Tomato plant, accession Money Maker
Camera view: bottom (45 deg); turntable rotation: 120 degrees
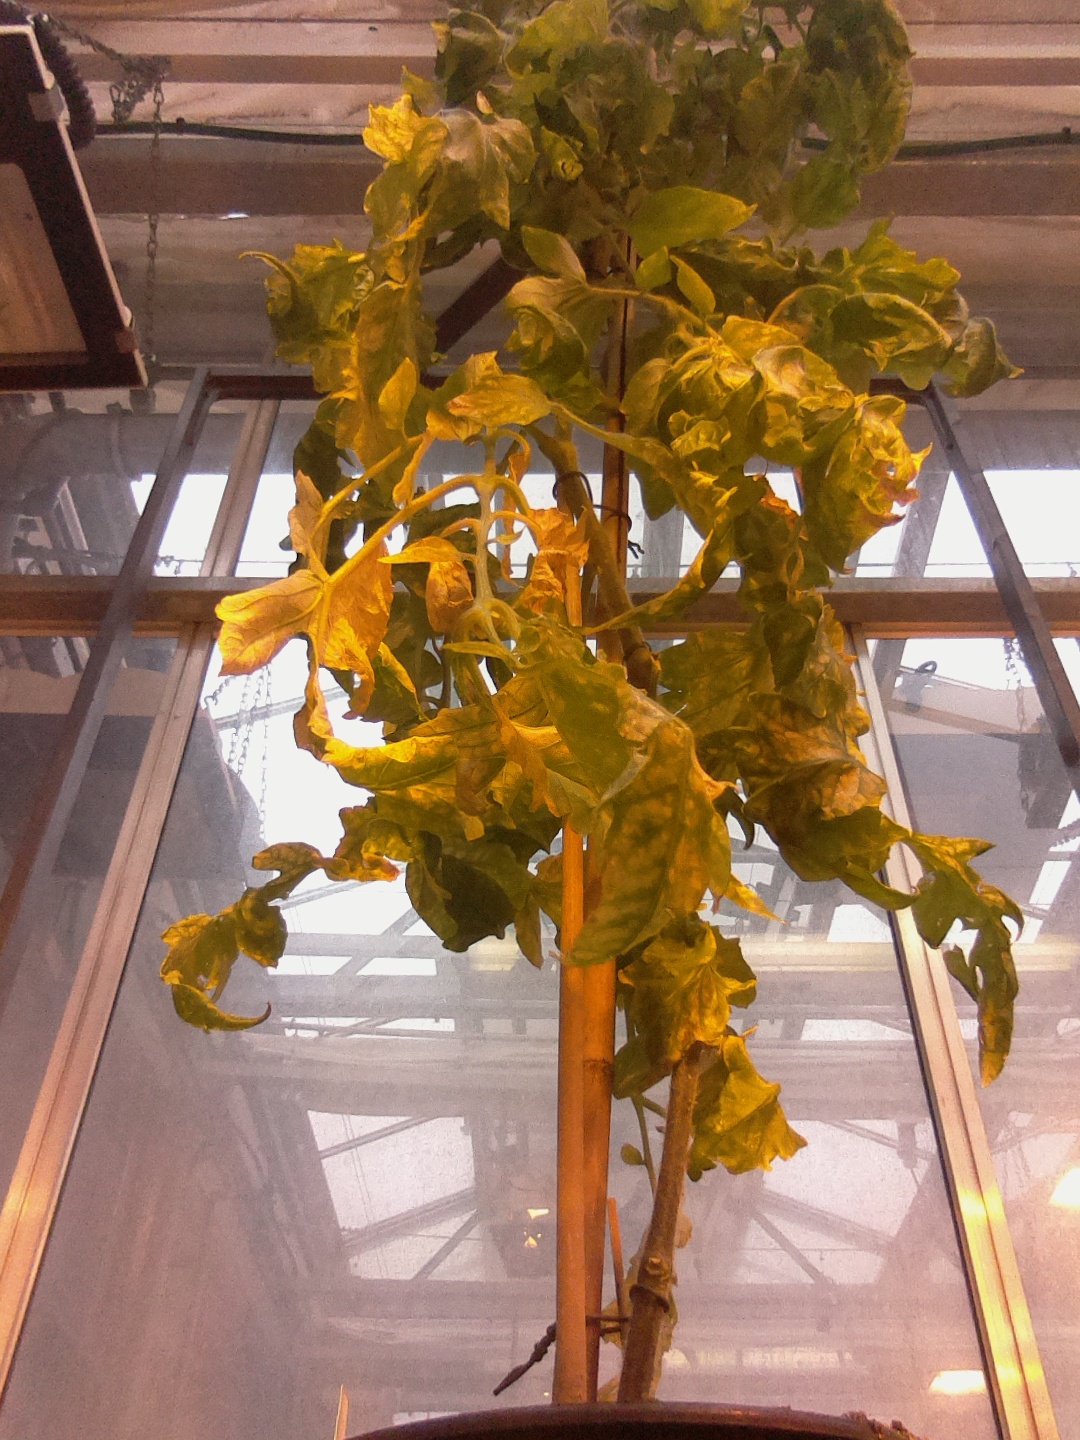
BBCH growth stage 81: 10%-20% of fruits show typical fully ripe color